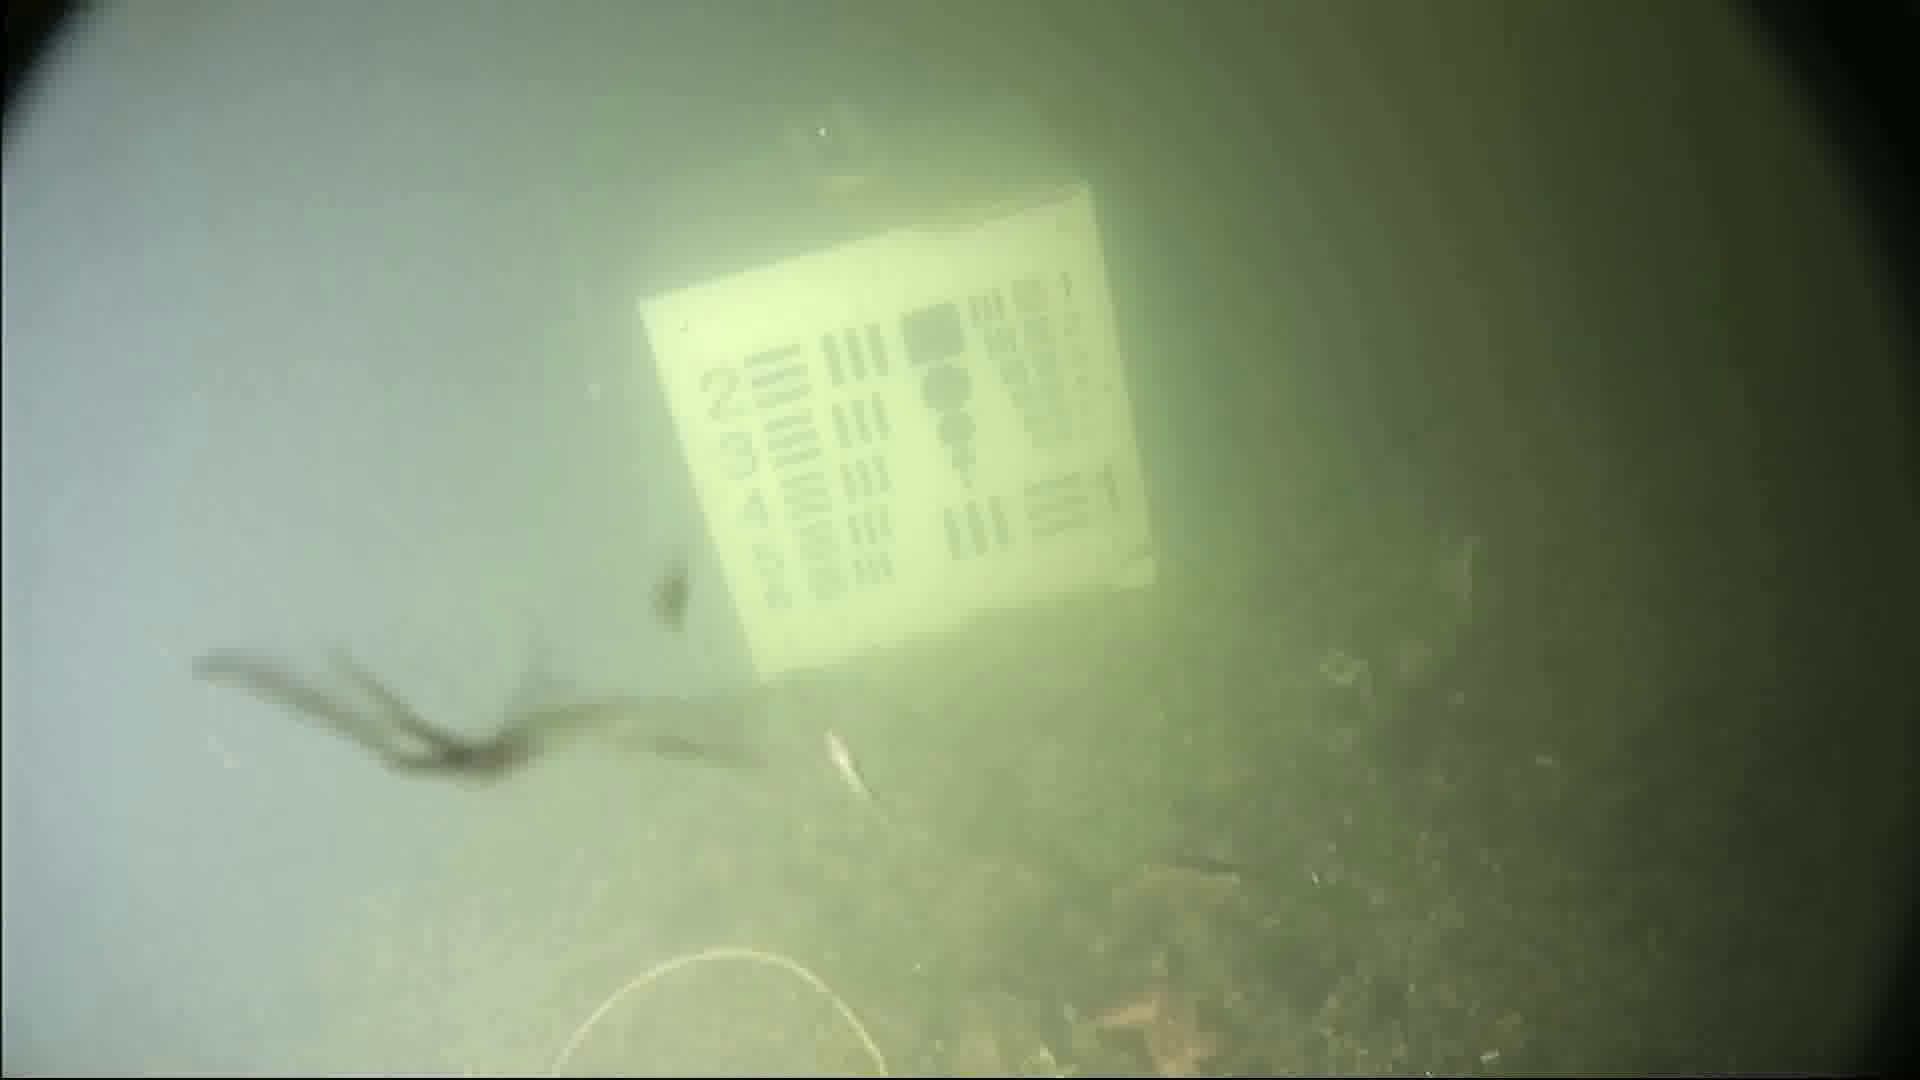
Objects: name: small_fish
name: starfish